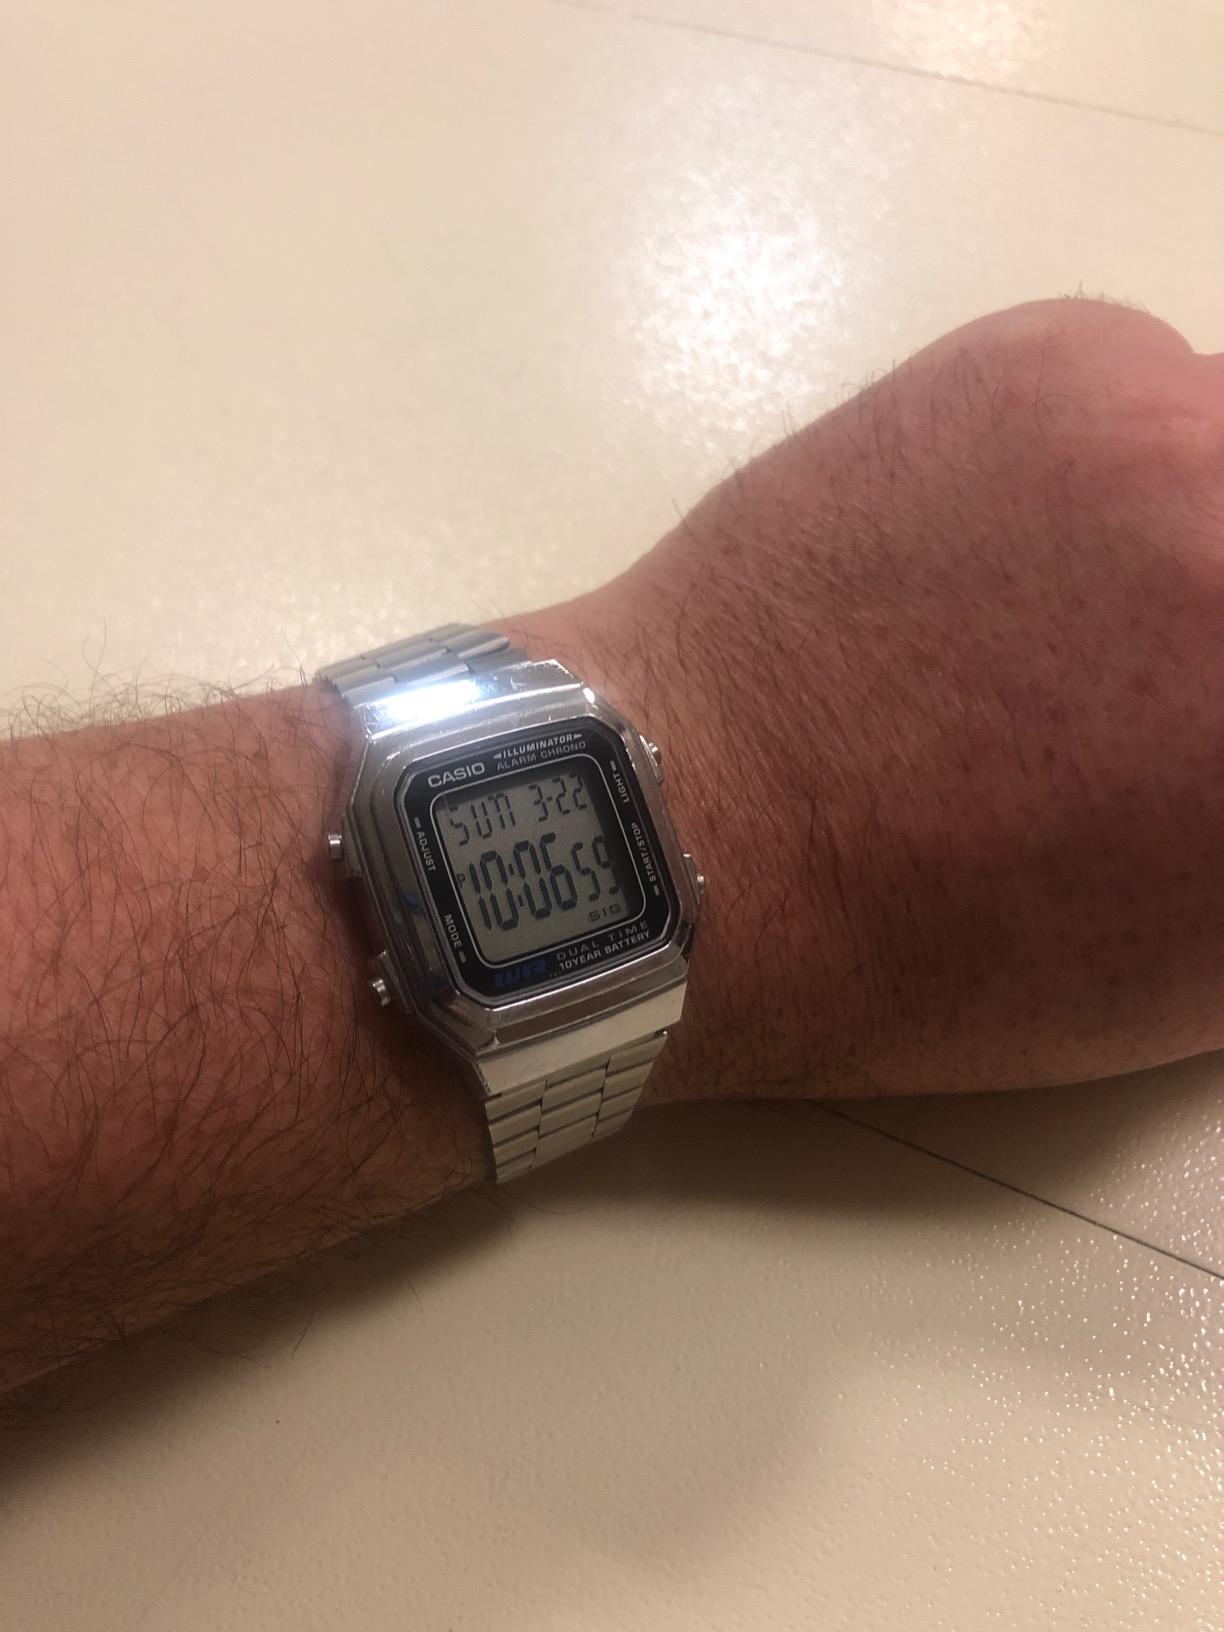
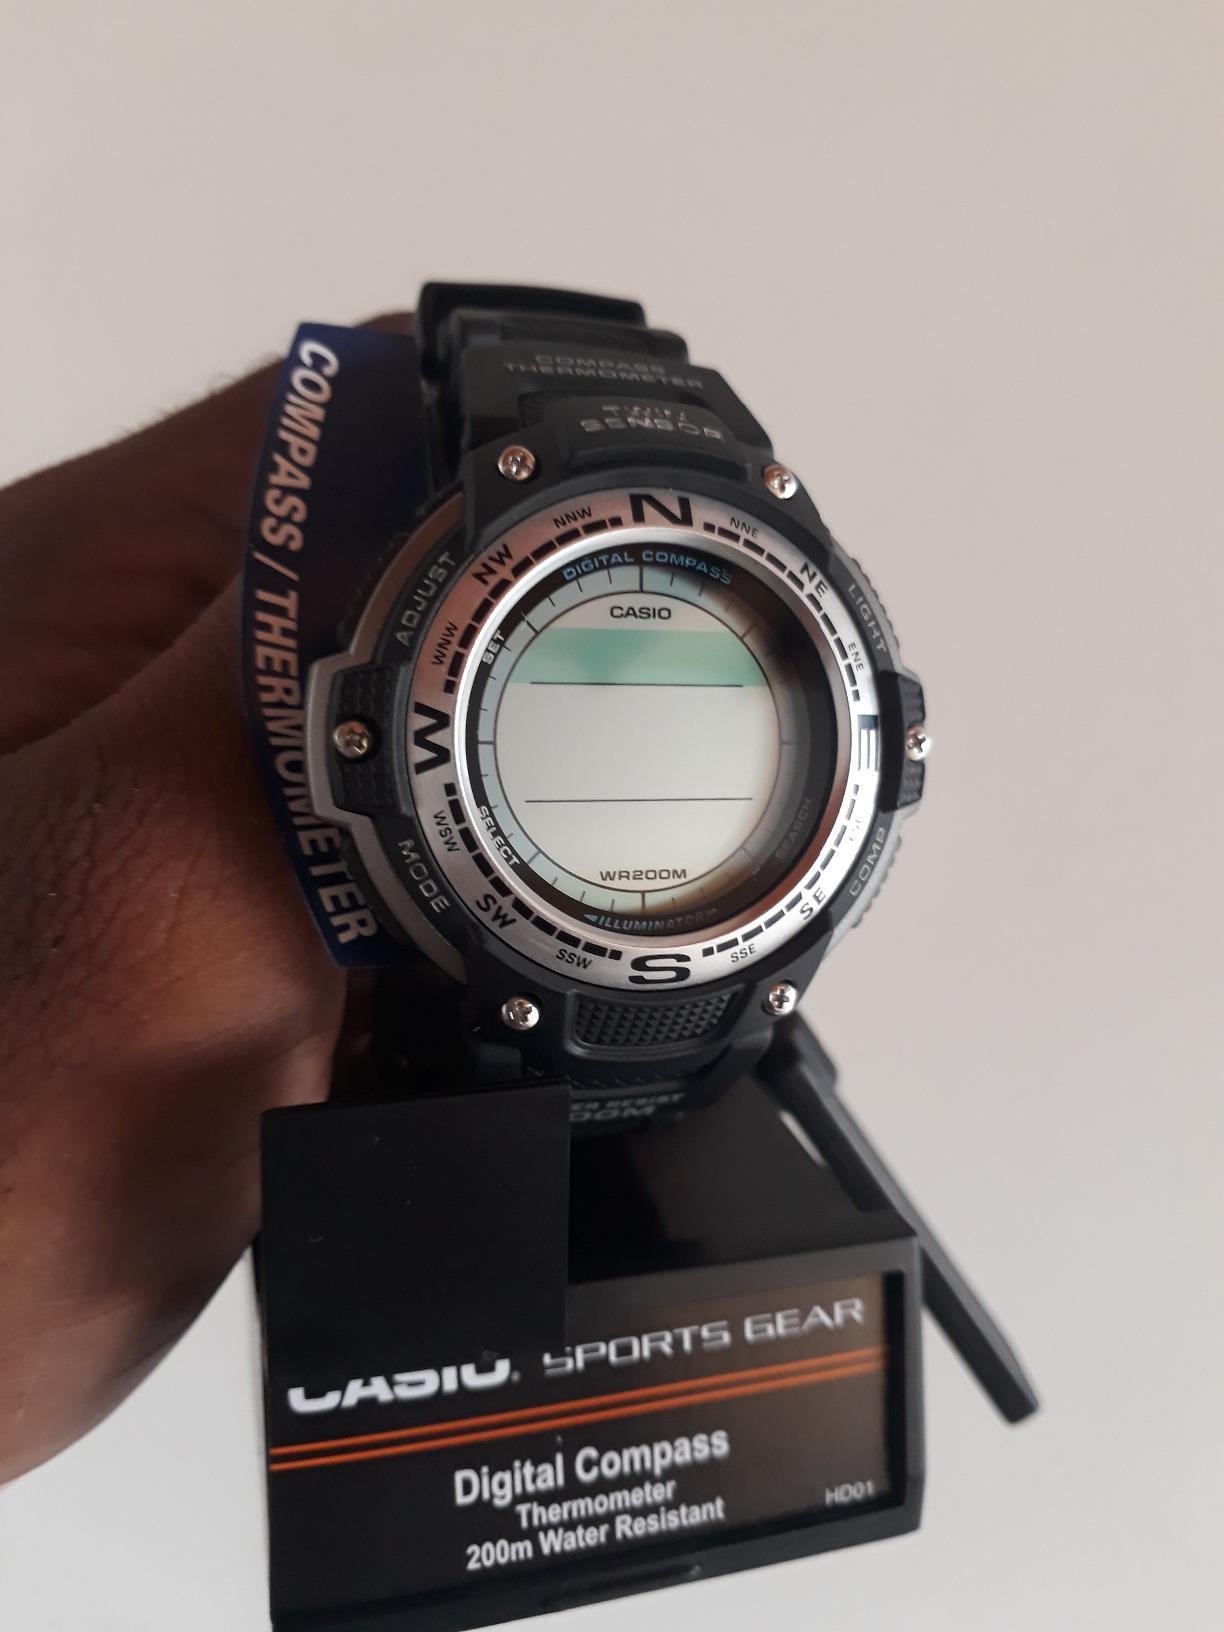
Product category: accessories_watch
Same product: no